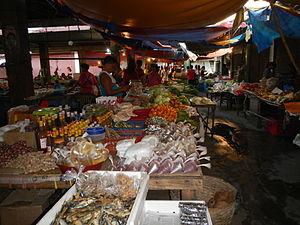
Aguilar est une municipalité des Philippines située dans la province de Pangasinan, sur l'île de Luçon.